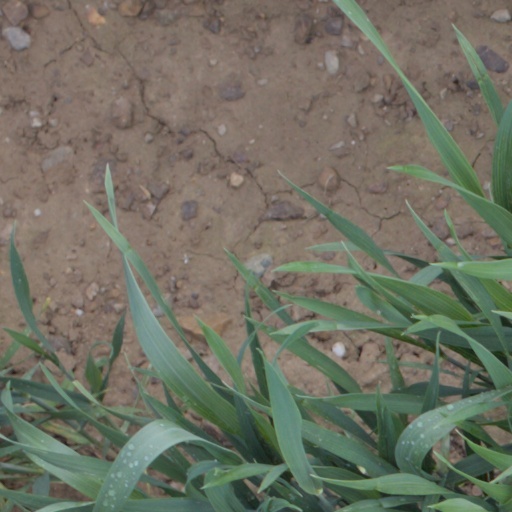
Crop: wheat